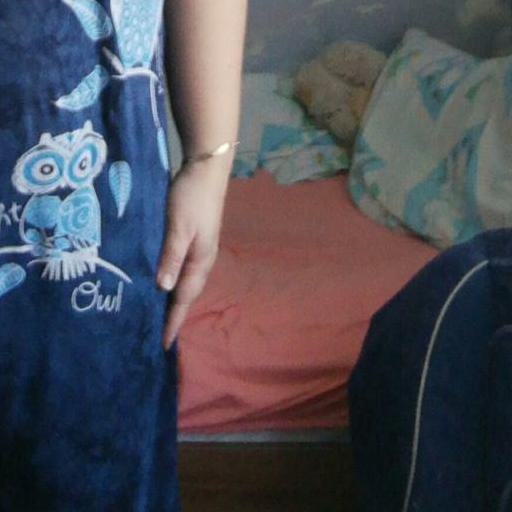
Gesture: no_gesture